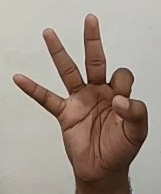
ASL sign: 9